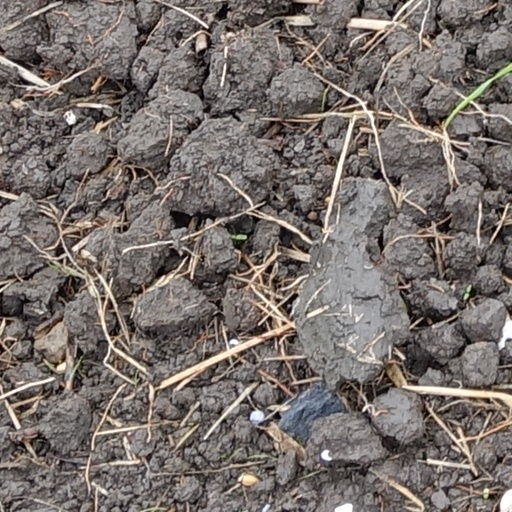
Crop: wheat